2021 Bangladesh anti-Hindu violence

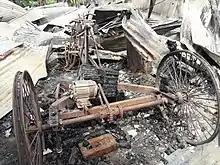
property damage to by communal violence in Pirganj

A group of mob set fire to around a dozen Hindu-owned houses in Rangpur's Pirganj Upazila on 17 October after an alleged post by a local Hindu boy on Kaaba went viral. Local Bangladesh Chhatra League leaders instigated the mob alleging that the post demeaned the holy place vandalized the houses, set fire, and obstructed fire-fighters to douse the fire.